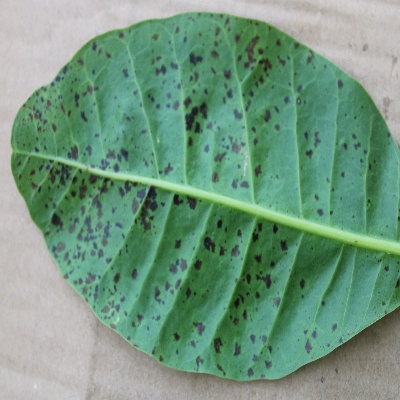
Crop: Cashew
Condition: anthracnose